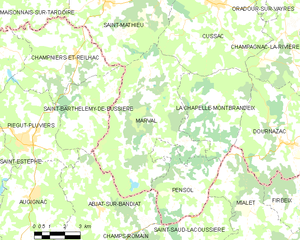
Carte des communes françaises Marval
Marval est une commune française située dans le département de la Haute-Vienne, en région Nouvelle-Aquitaine.